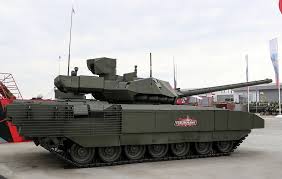
Label: Tank